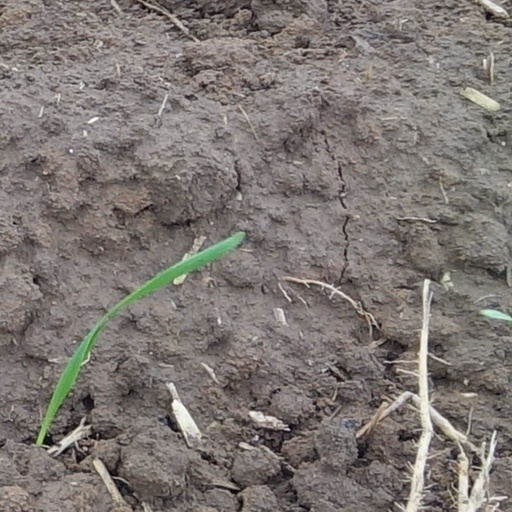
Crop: wheat